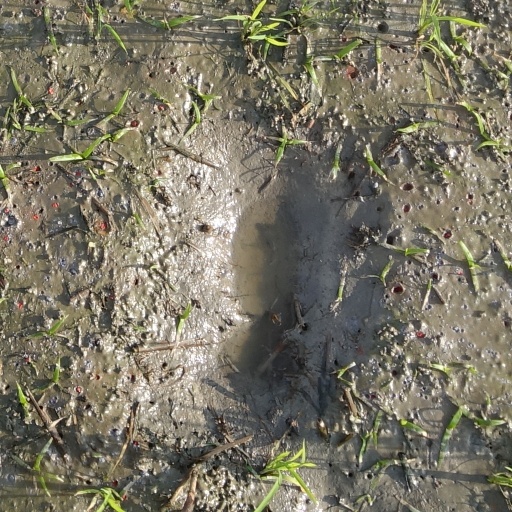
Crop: rice